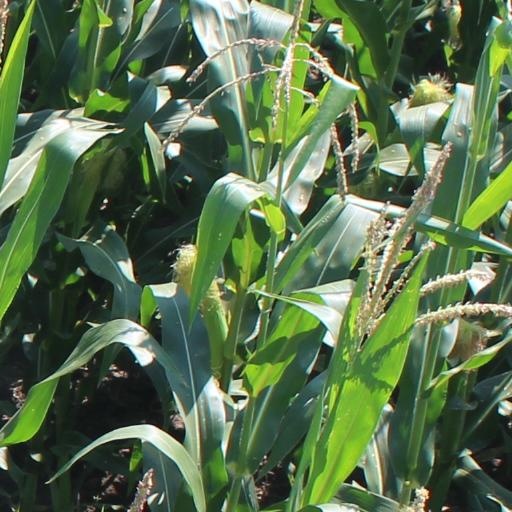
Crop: maize; corn